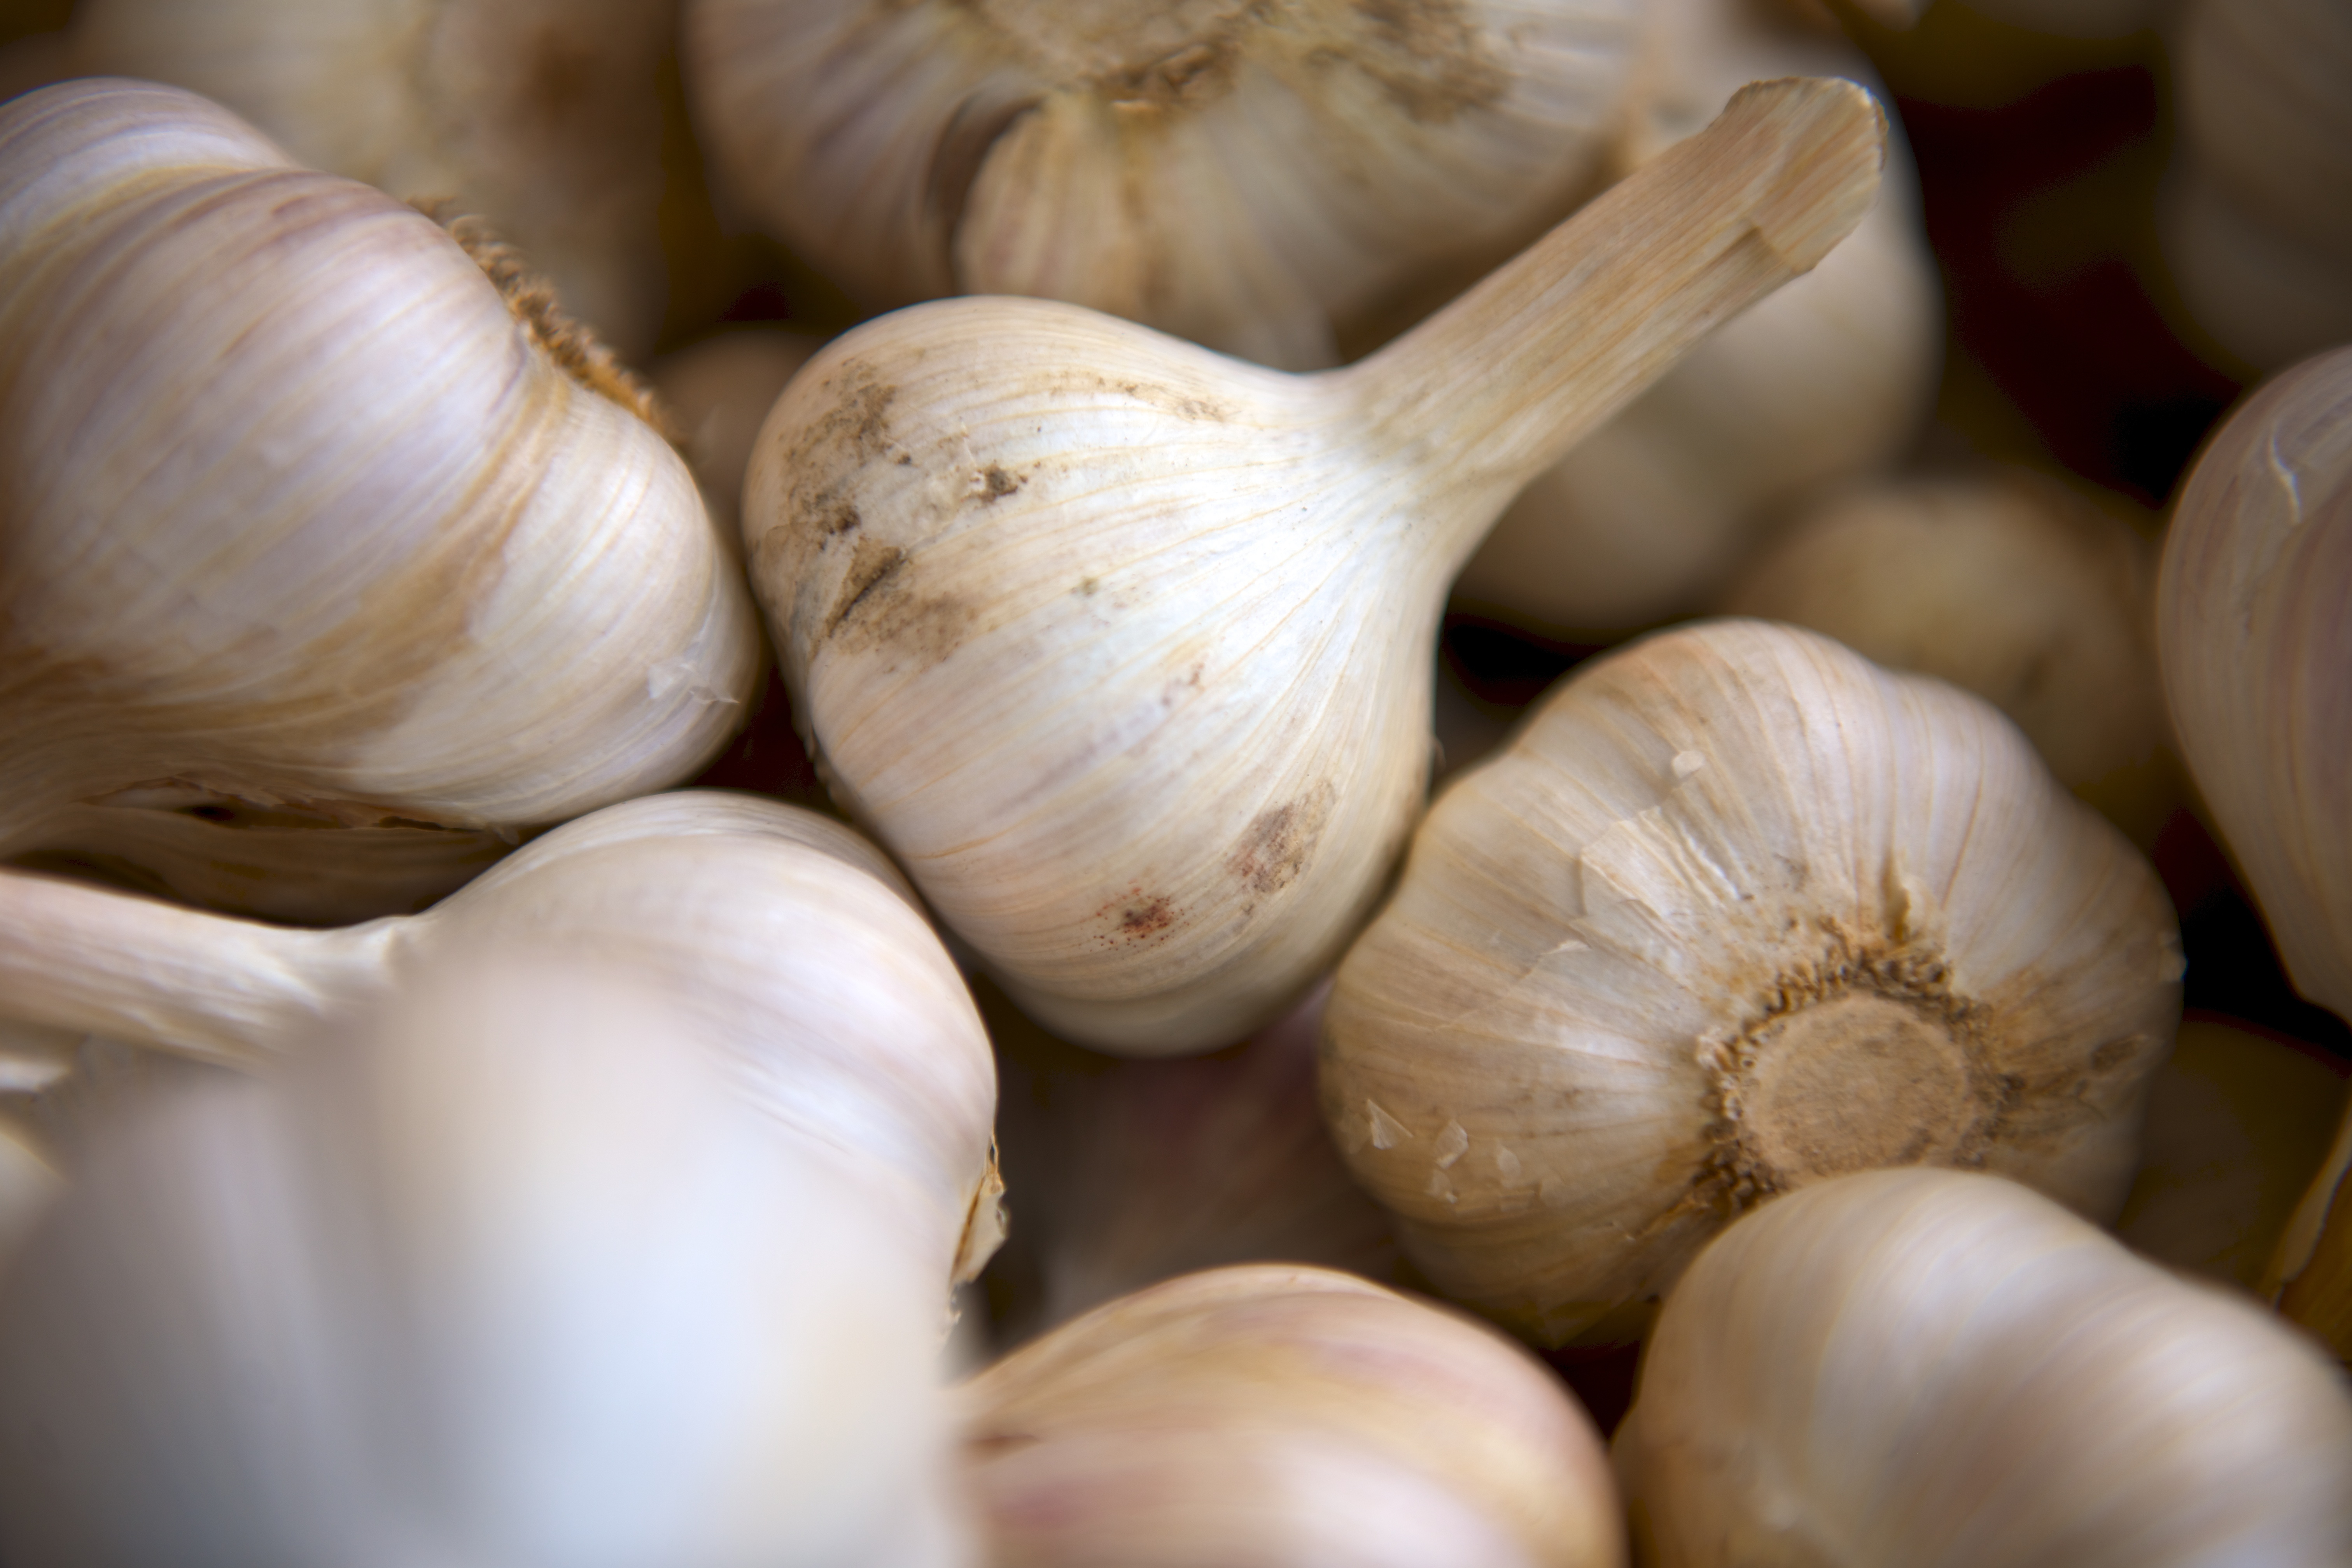
plant, food, garlic, flavour, produce, vegetable, bulb, onion, flowering plant, shallot, land plant, onion genus